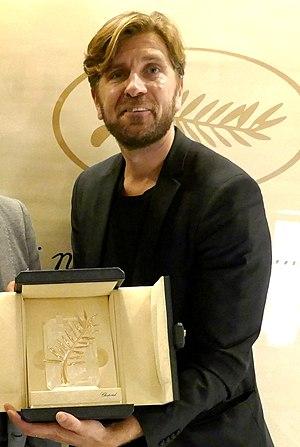
Rüben Ostlund et sa Palme d'or pour le film ""The Square"""
The Square est un film dramatique, coproduit par la Suède, l'Allemagne, le Danemark et la France, réalisé par Ruben Östlund, sorti en 2017.
Ruben Östlund, né à Styrsö, en Suède, le 13 avril 1974, est un réalisateur, scénariste, monteur, producteur et directeur de la photographie suédois.
Le Festival de Cannes 2017, 70ᵉ édition, a lieu du 17 au 28 mai 2017 au Palais des festivals, à Cannes. La maîtresse de cérémonie est l'actrice italienne Monica Bellucci.